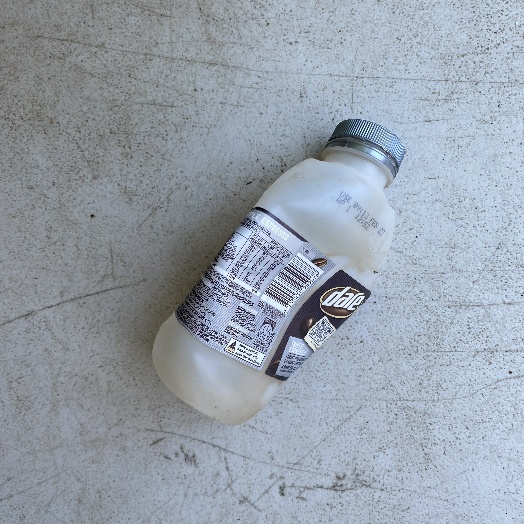
Label: Plastic